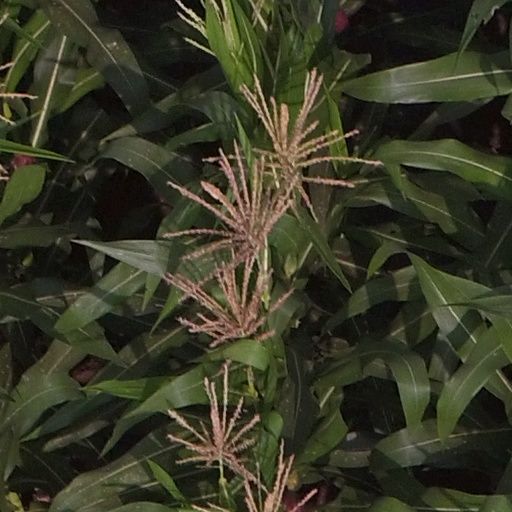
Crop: maize; corn